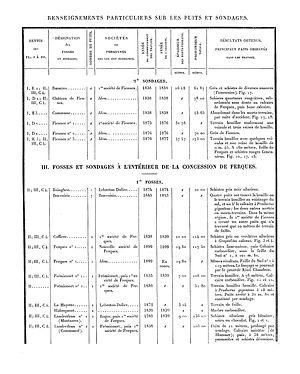
Liste des puits de mine et des sondages. Mines du Boulonnais. Document extrait de Étude des Gîtes Minéraux de la France. Topographie Souterraine du Bassin Houiller du Boulonnais ou Bassin d'Hardinghen, par A. Olry, ingénieur en chef des Mines. Chapitre IX, pages 172 à 189.
Le bassin minier du Boulonnais, aussi appelé bassin minier picard, est un ensemble de charbonnages assez anciens ouverts sur les communes de Hardinghen, Réty, Fiennes, Ferques et Caffiers, entre les villes de Boulogne-sur-Mer et Calais, et exploités entre 1692 et 1950. La houille y a donc été exploitée durant plus de deux siècles.